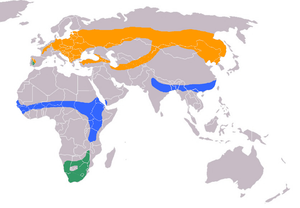
Sort stork
                 Sommer